Co-op Academy Priesthorpe

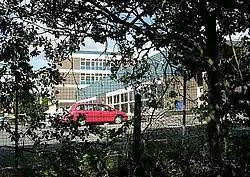
The academy seen from Priesthorpe Lane

Co-op Academy Priesthorpe is a secondary school, academy and sixth form in Pudsey, West Yorkshire, England.